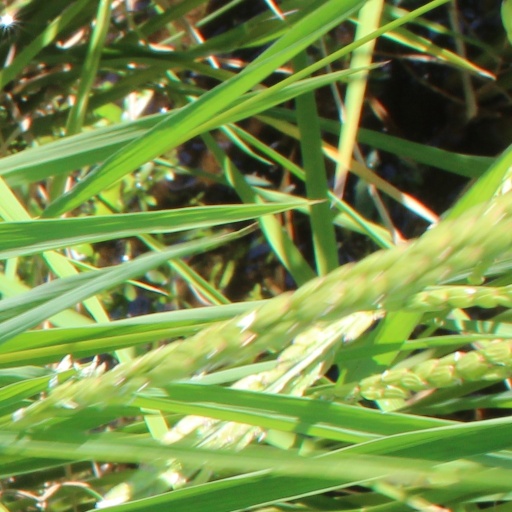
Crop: rice